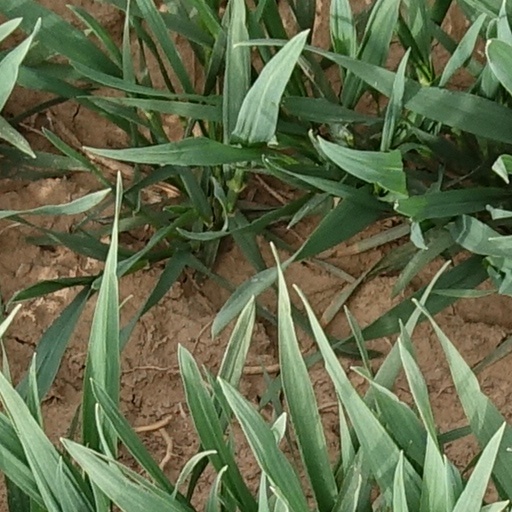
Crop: wheat